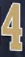
Number: 4